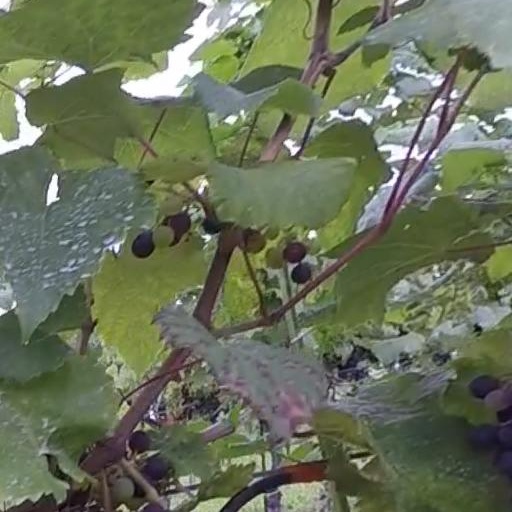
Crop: grape